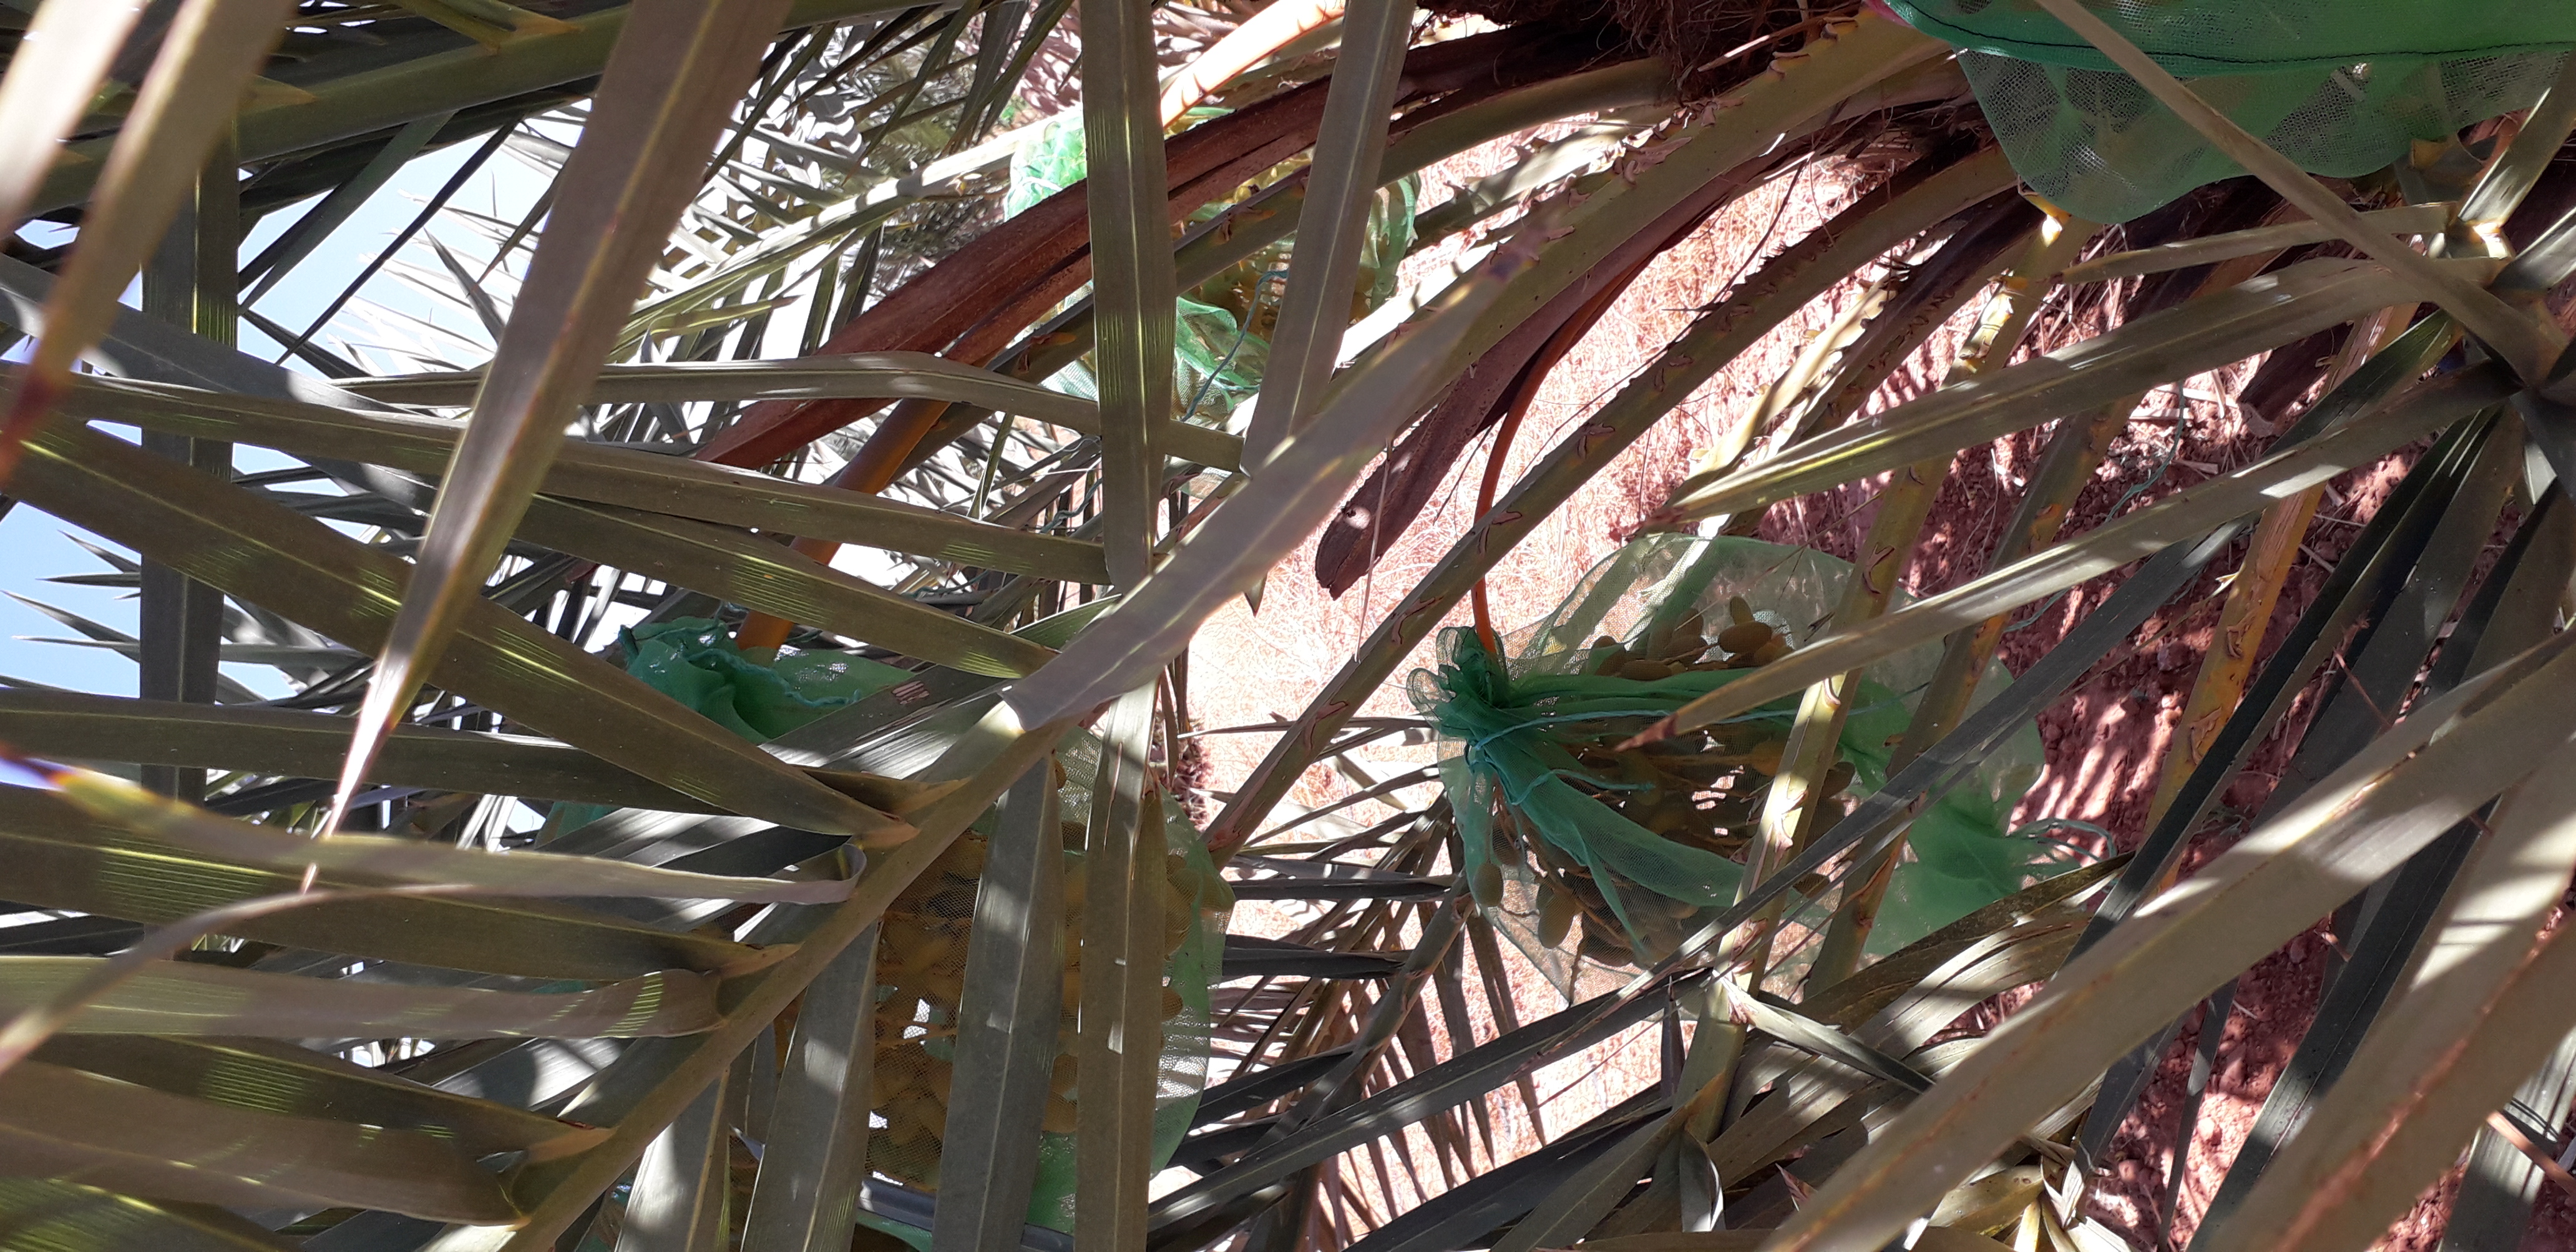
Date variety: kholt